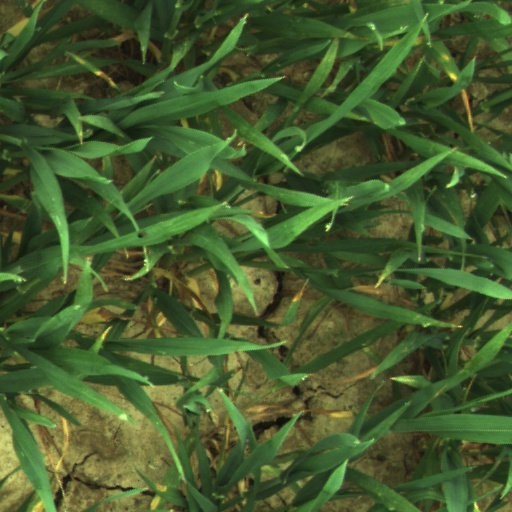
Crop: wheat